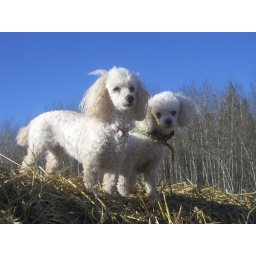
On a nice November day we went walking in a field. I love how blue the sky is.